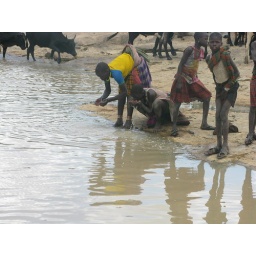
Girls sharing water with livestock animals in Kotido, Northern Uganda